The Legend of Sleepy Hollow

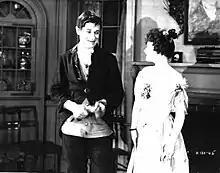
Will Rogers as Ichabod Crane in "The Headless Horseman" (1922)

The story was the longest one published as part of "The Sketch Book of Geoffrey Crayon, Gent." (commonly referred to as "The Sketch Book"), which Irving issued serially throughout 1819 and 1820, using the pseudonym "Geoffrey Crayon". Irving wrote "The Sketch Book" during a tour of Europe, and parts of the tale may also be traced to European origins. Headless horsemen were staples of northern Europe storytelling, featured in German, Irish (e.g., Dullahan), Scandinavian (e.g., the Wild Hunt), and British legends, and included in Robert Burns's Scots poem "Tam o' Shanter" (1790) and Gottfried August Bürger's "Der Wilde Jäger" (1778), translated as "The Wild Huntsman" (1796). Usually viewed as omens of ill fortune for those who chose to disregard their apparitions, these specters found their victims in proud, scheming persons and characters with hubris and arrogance. One particularly influential rendition of this folktale is the last of the "" from Johann Karl August Musäus's literary retellings of German folktales, (1783).